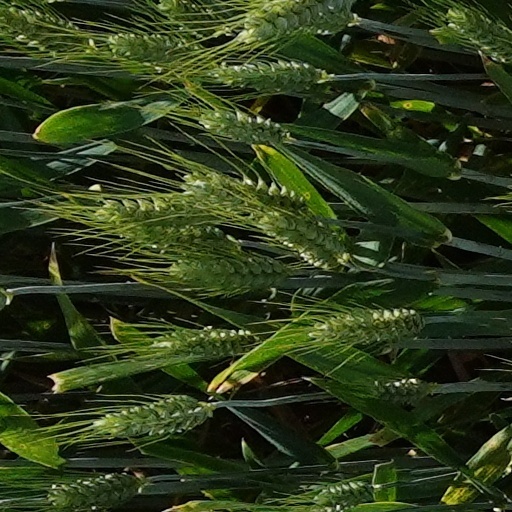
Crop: wheat